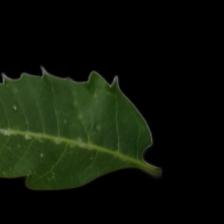
Plant: Neem